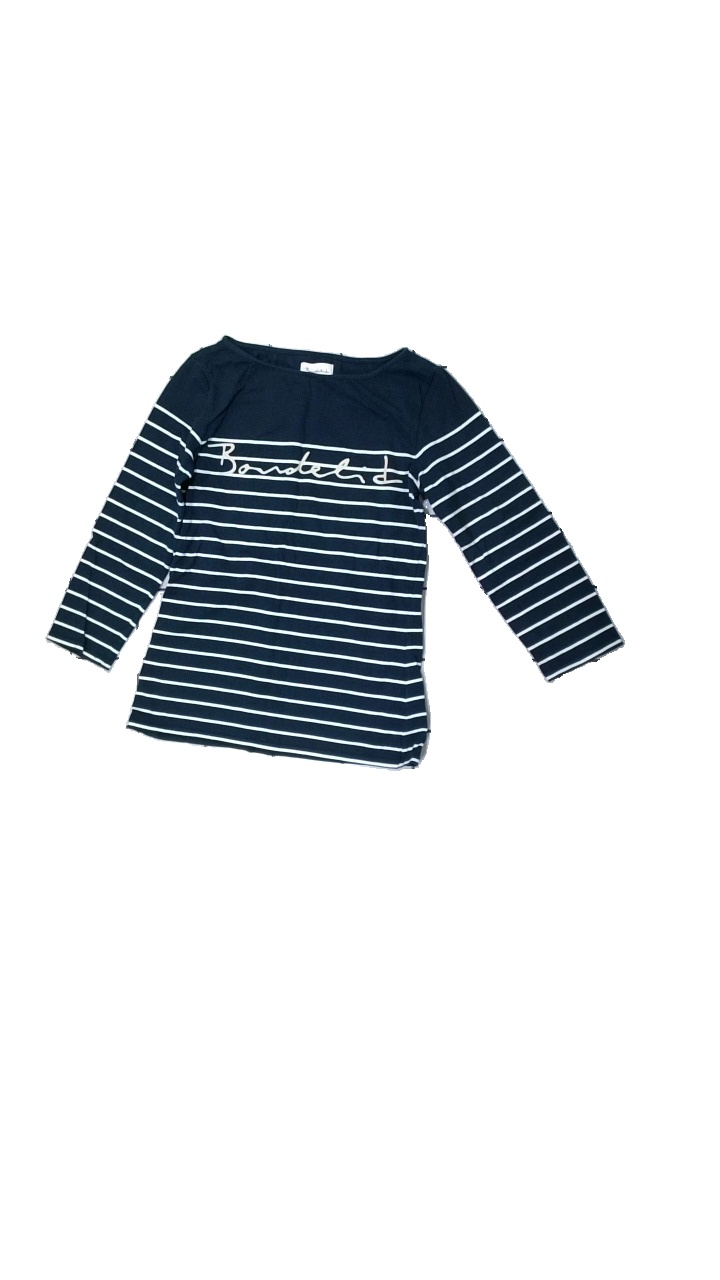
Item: Top (Ladies)
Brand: Bondelid
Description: striped top
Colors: Blue, White
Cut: Regular
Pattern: Striped
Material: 100% Cotton
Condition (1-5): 5
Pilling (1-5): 5
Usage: Reuse
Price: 100-150